Aslaug Haviland

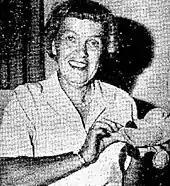
Haviland in 1963

Aslaug Haviland (January 19, 1913 – January 6, 2003), known as "Utah's Helen Keller" was a deaf and blind Norwegian woman who came to the United States at the age of 16 to attend the Perkins Institute in Boston, Massachusetts. She became a nationally renowned motivational speaker.